B. J. Habibie

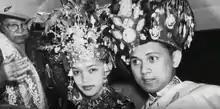
Habibie and Ainun wedding attire in Gorontalese culture

On 21 May 1998, just two months into Habibie's vice presidency, Suharto announced his resignation. Habibie, as the Constitution says, succeeded him as president. The following day, Habibie announced the Development Reform Cabinet, which removed some of the most controversial ministers in Suharto's last cabinet while maintaining others, with no major figures from the opposition. Within days of his appointment, he asked his relatives to resign from government positions, promised an early election, repealed some legislation, and ordered the release of political prisoners.